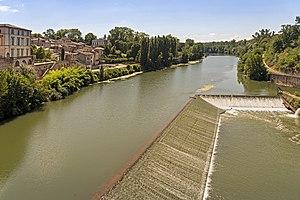
Un seuil désigne une courte section du lit d'un cours d'eau où, pour des raisons géomorphologiques naturelles ou à la suite d'une construction humaine, le fond du lit est fixé, ce qui conduit très souvent à y modifier fortement la hauteur de la lame d'eau.
Gaillac est une commune française, située dans le département du Tarn, dans la région Occitanie. Ses habitants se nomment des Gaillacois.